Fort Monostor

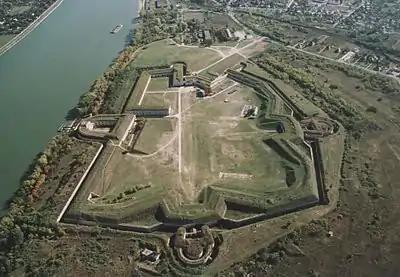
Fort Monostor

Fort Monostor (also referred to as Fort Sandberg) is a fort situated close to the city of Komárom, Hungary. It was built between 1850 and 1871 like part of the fortification system of Komárom. After World War II the Soviets built the biggest ammunition storage in the Fortress of Monostor. Thousands of wagons of ammunition were forwarded from the strictly guarded objects. One of a series of forts in the area, Monostor is open to the public as a museum. It also hosts Europe Gate, a sculpture made of light-transmitting concrete.